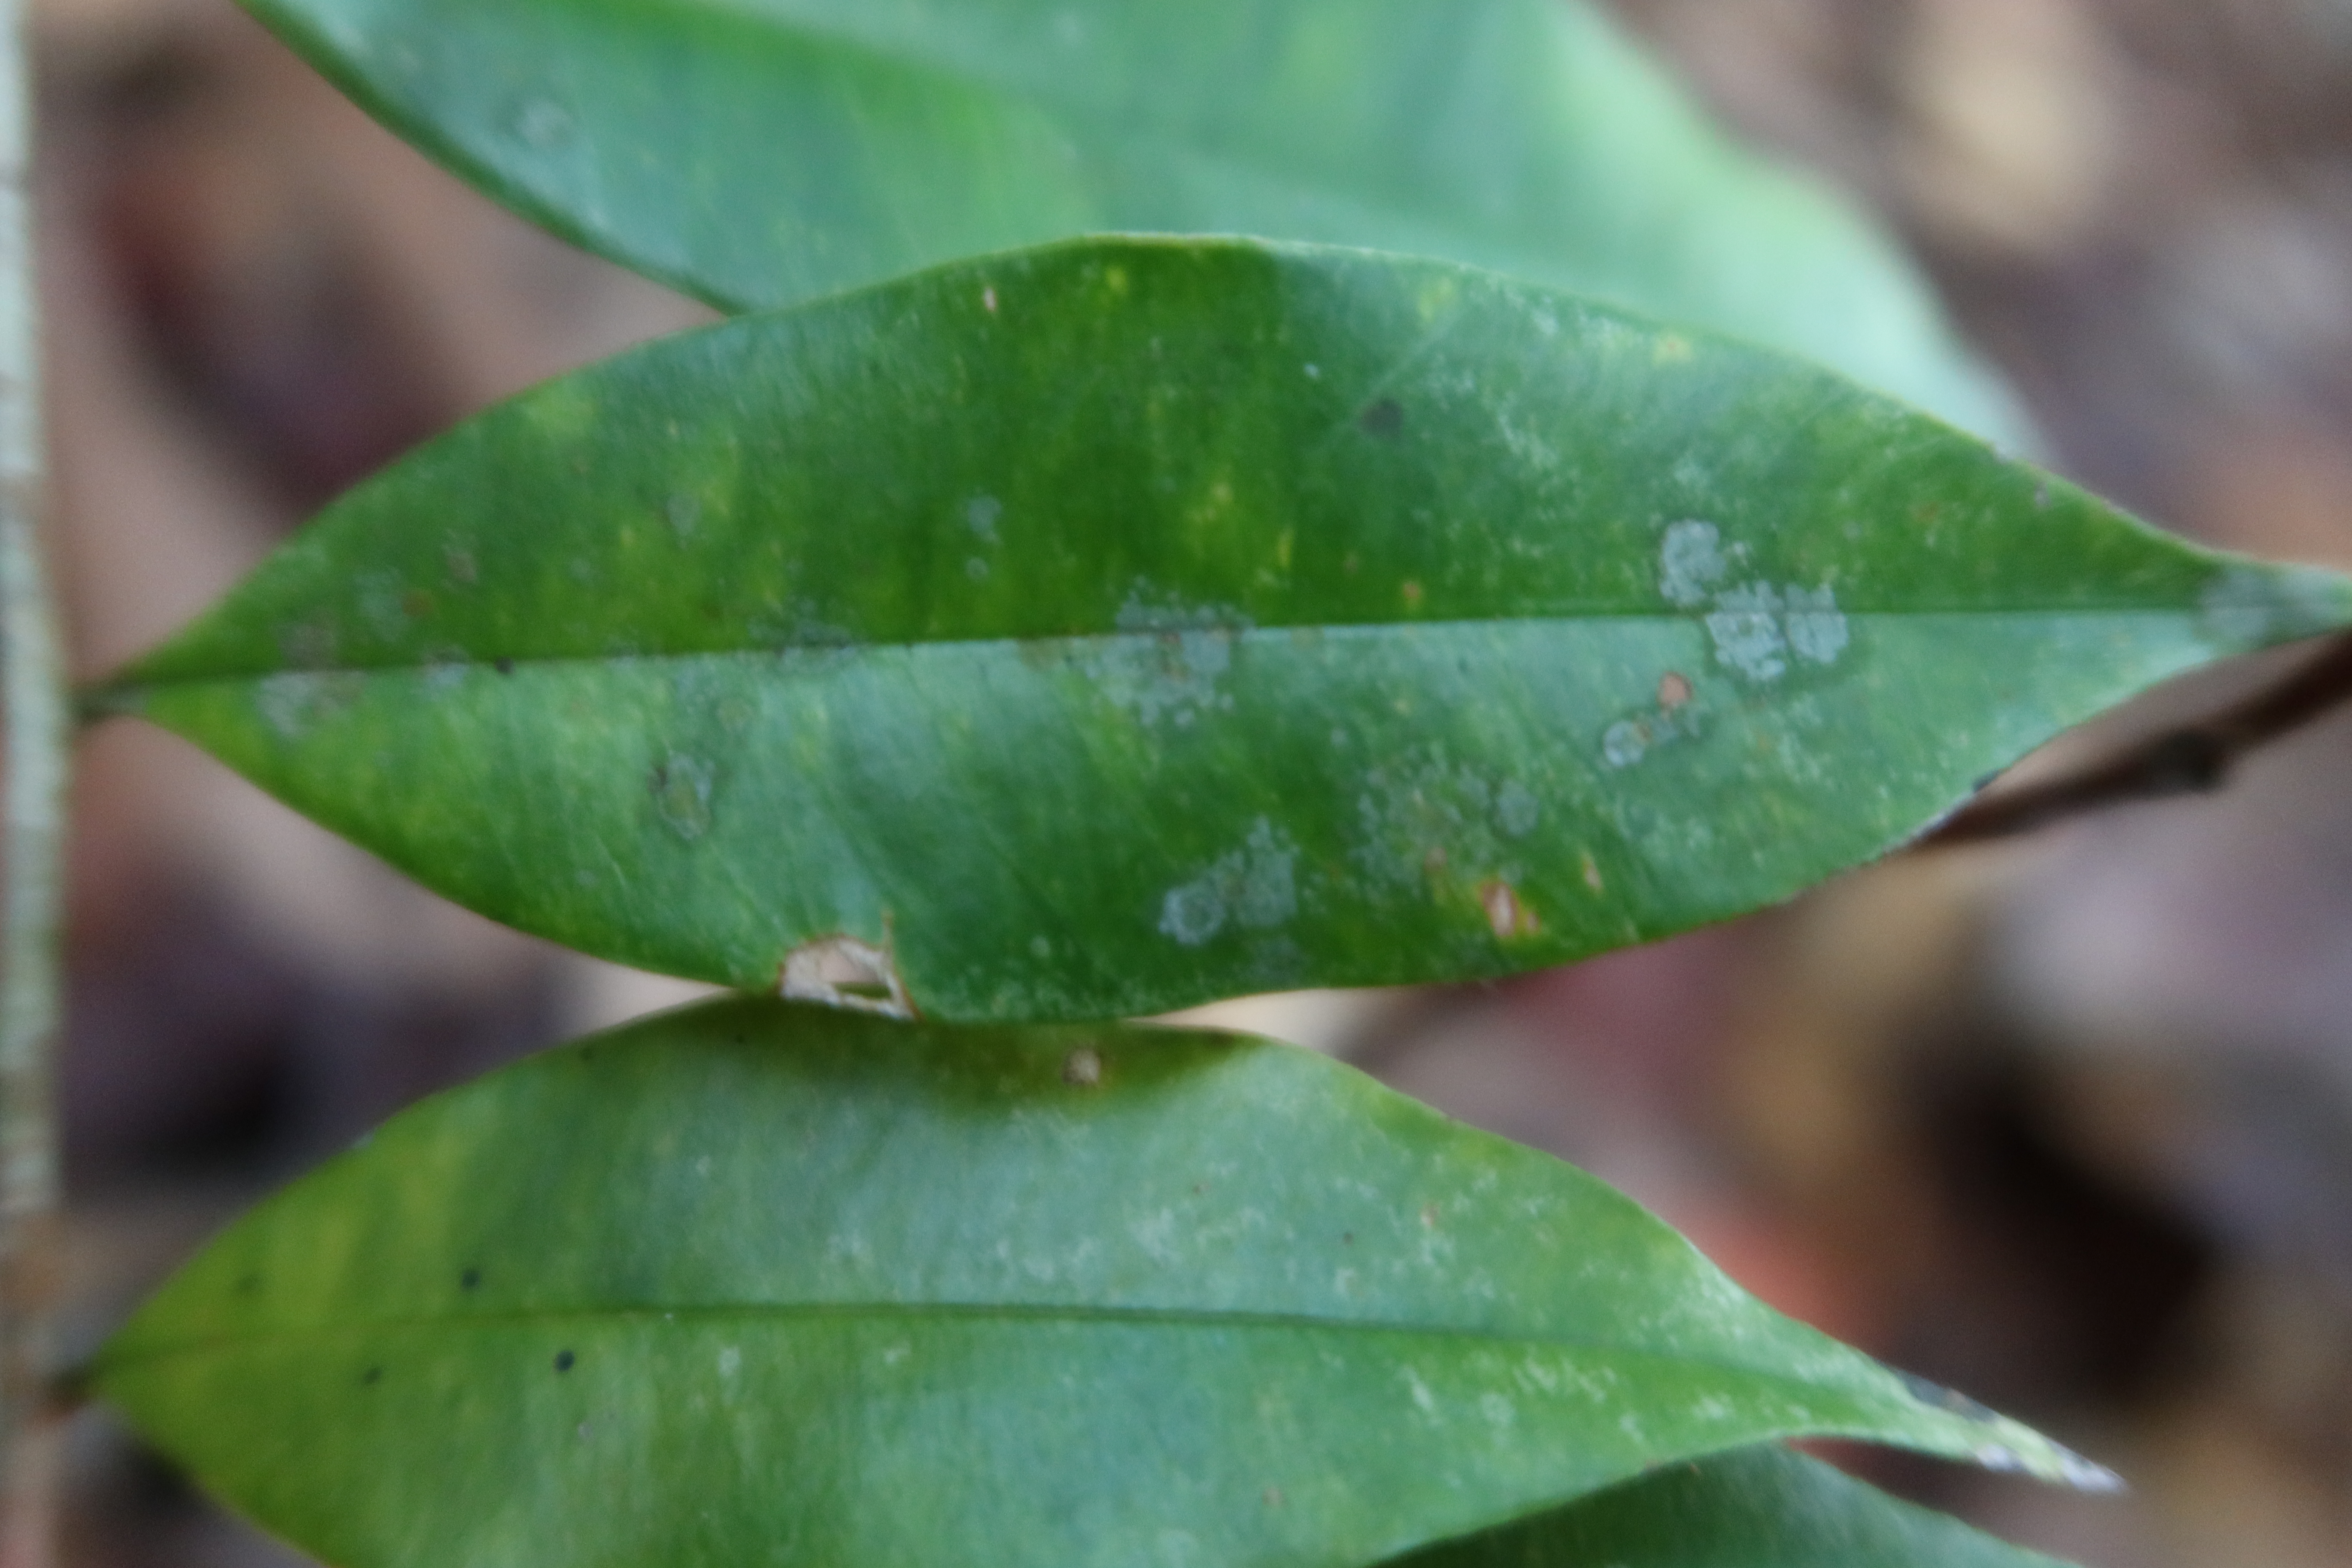
Label: Black spots